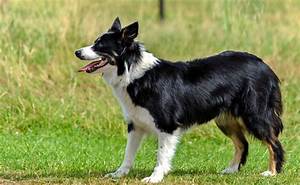
Label: dog